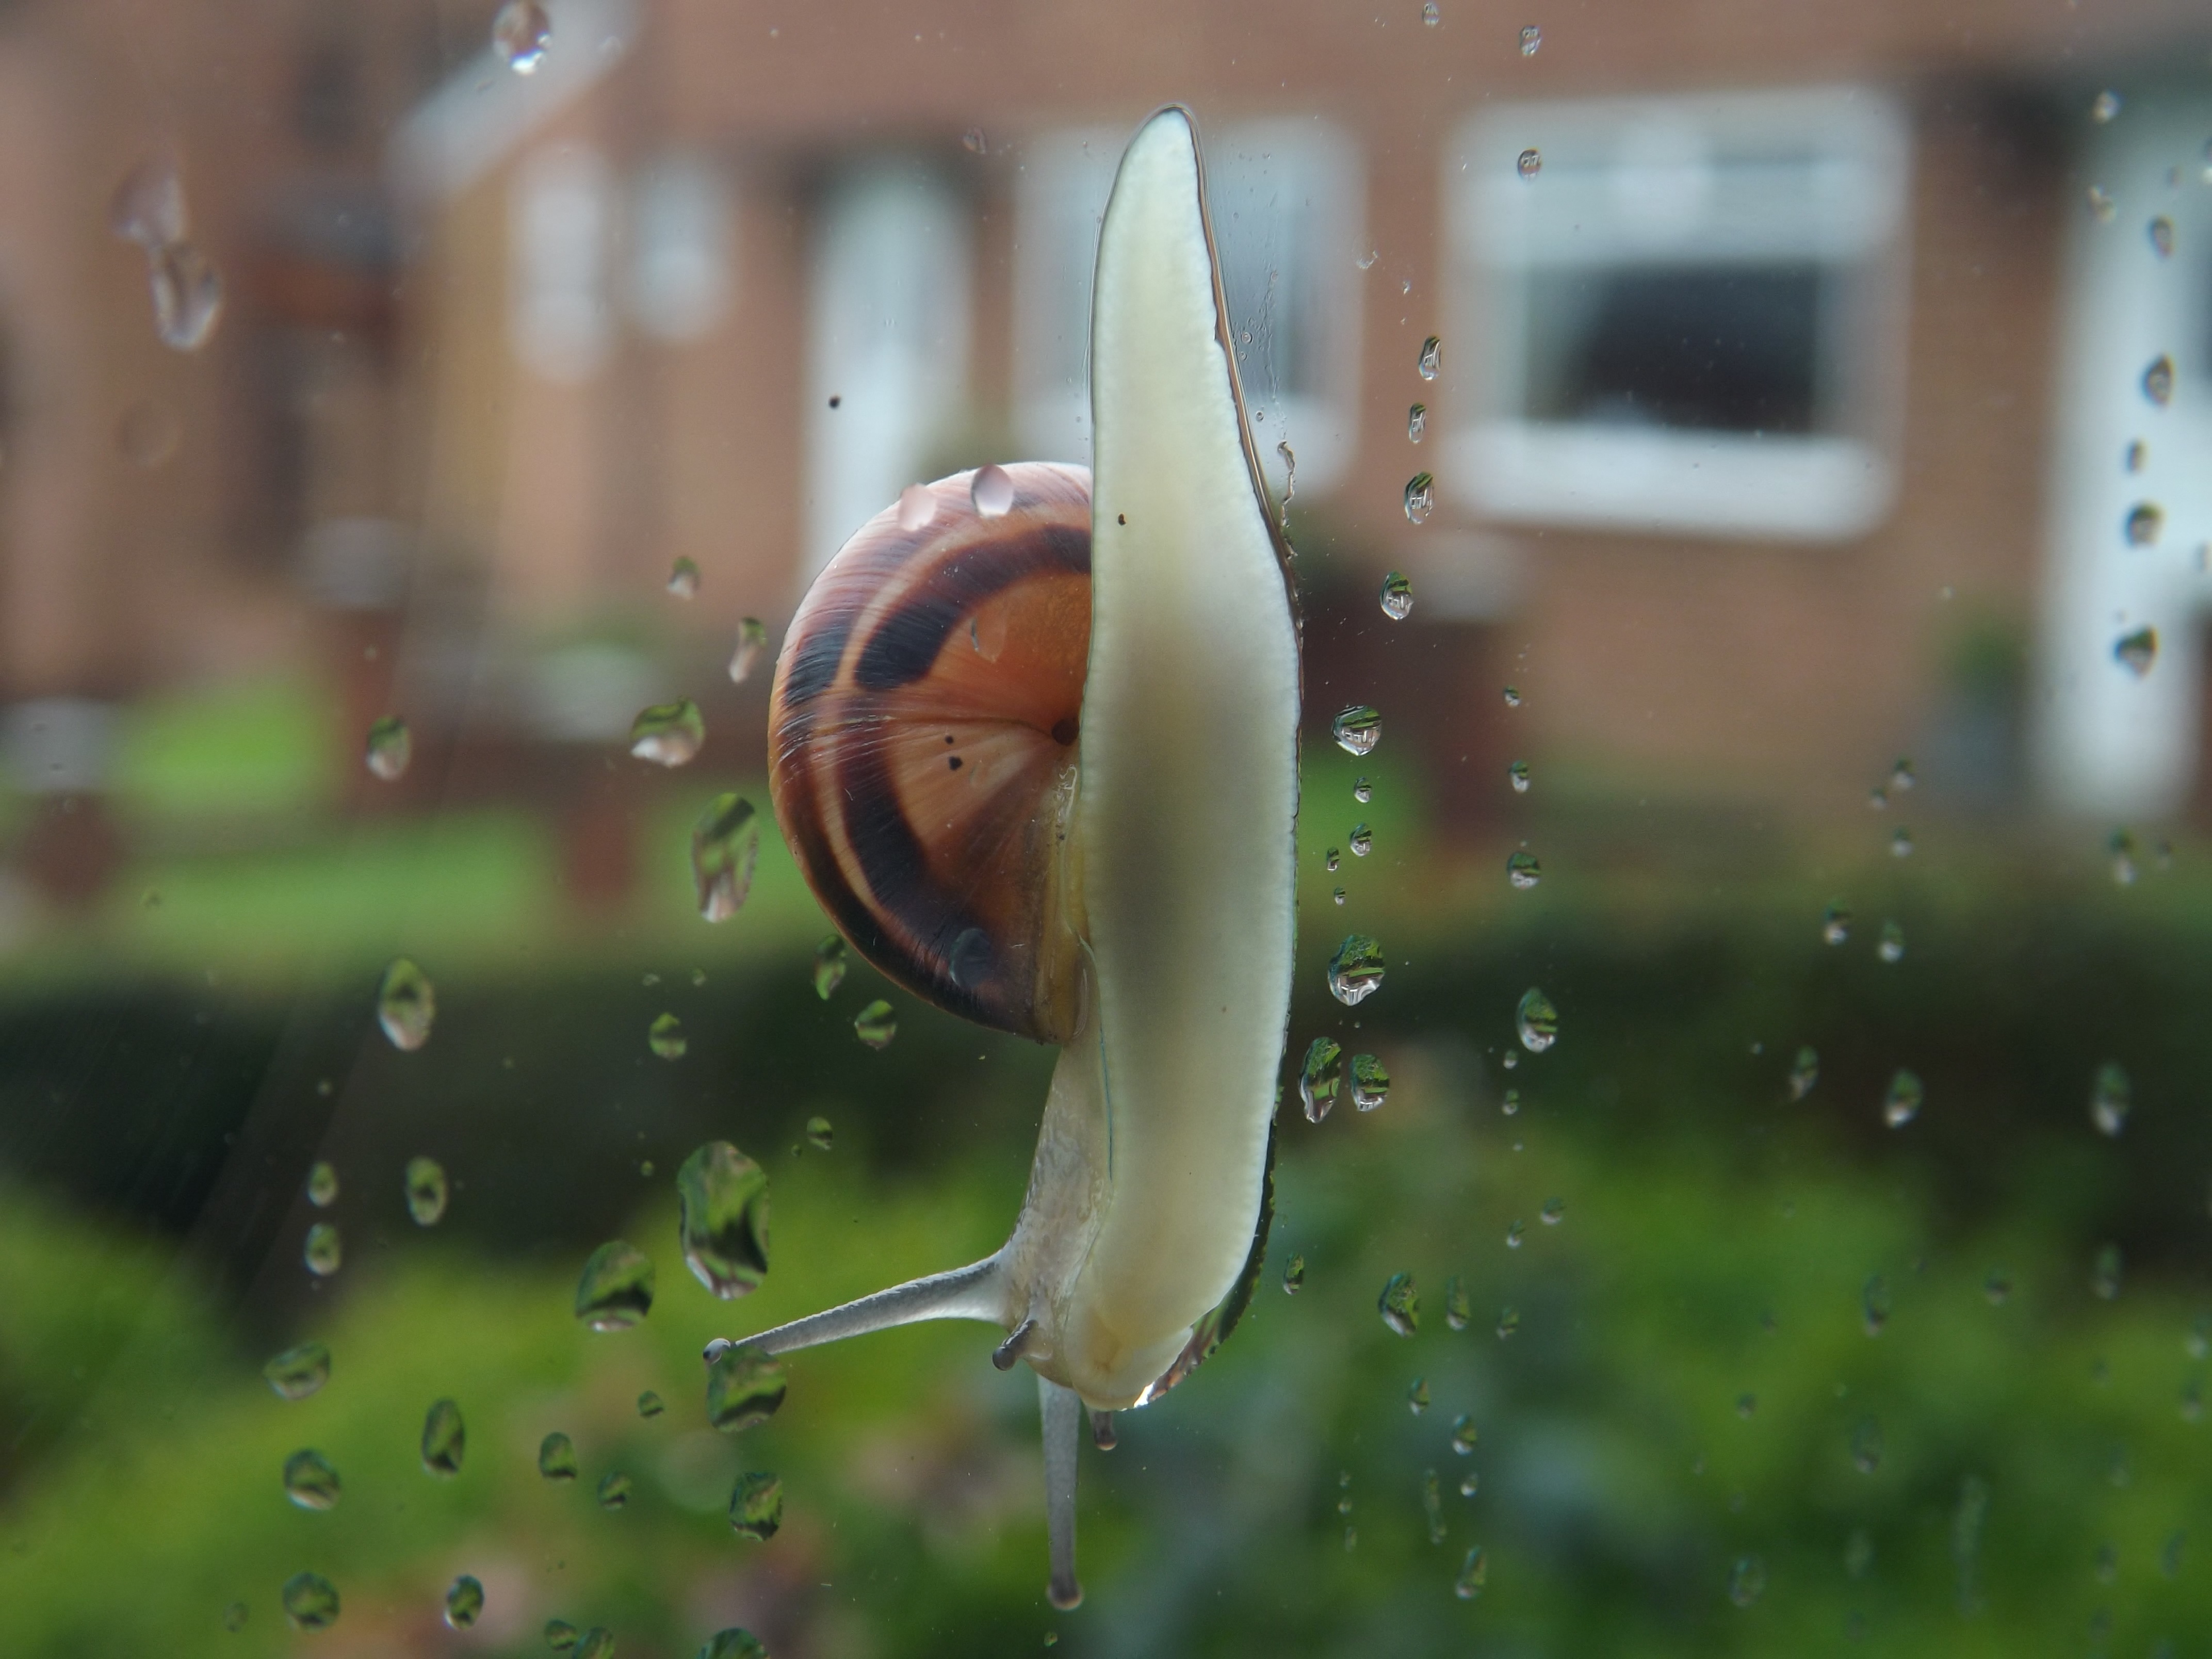
water, nature, grass, photography, rain, leaf, flower, wet, green, close up, snail, macro photography, rain drops